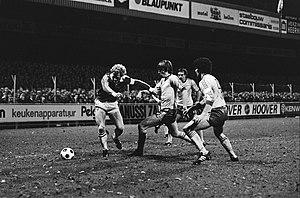
Match de football AZ'67 - Feyenoord à Alkmaar. De gauche à droite fr:Kees Kist (AZ'67), fr:Ivan Nielsen, Jan van Deinsen et fr:Michel van de Korput (tous du Feyenoord). Photographie par Koen Suyk / Anefo.
Ivan Nielsen est un footballeur danois, né le 9 octobre 1956 à Copenhague.